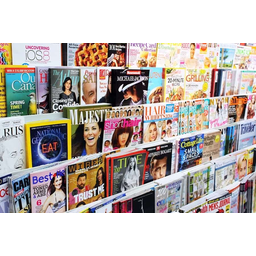
Label: paper